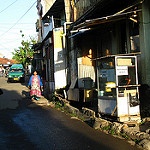
Label: non_damage_buildings_street